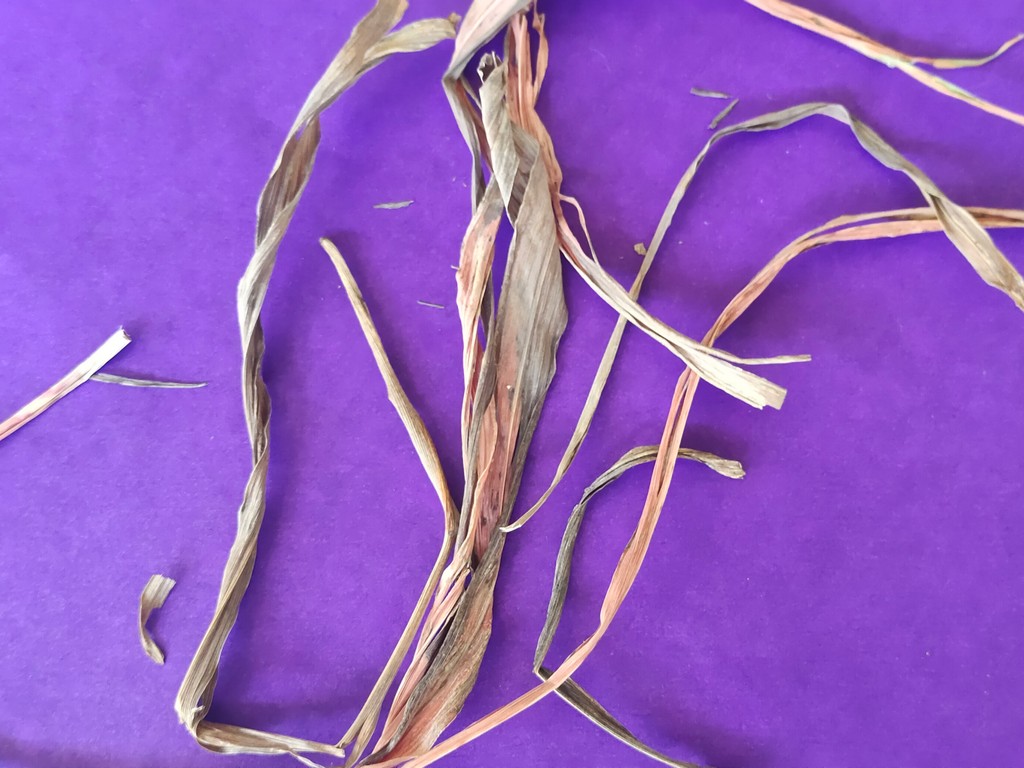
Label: Dried